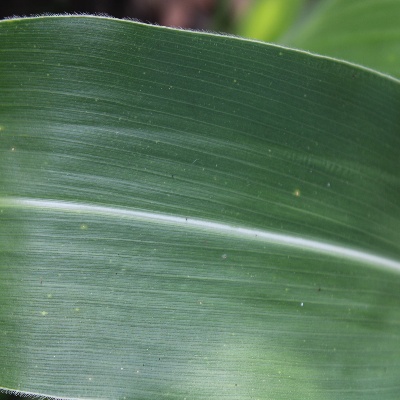
Crop: Maize
Condition: leaf spot